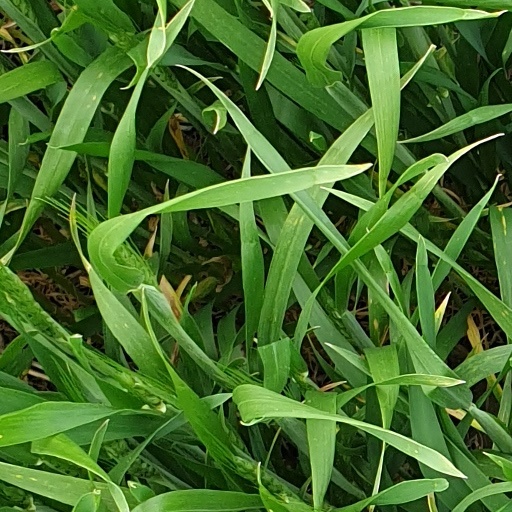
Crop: wheat